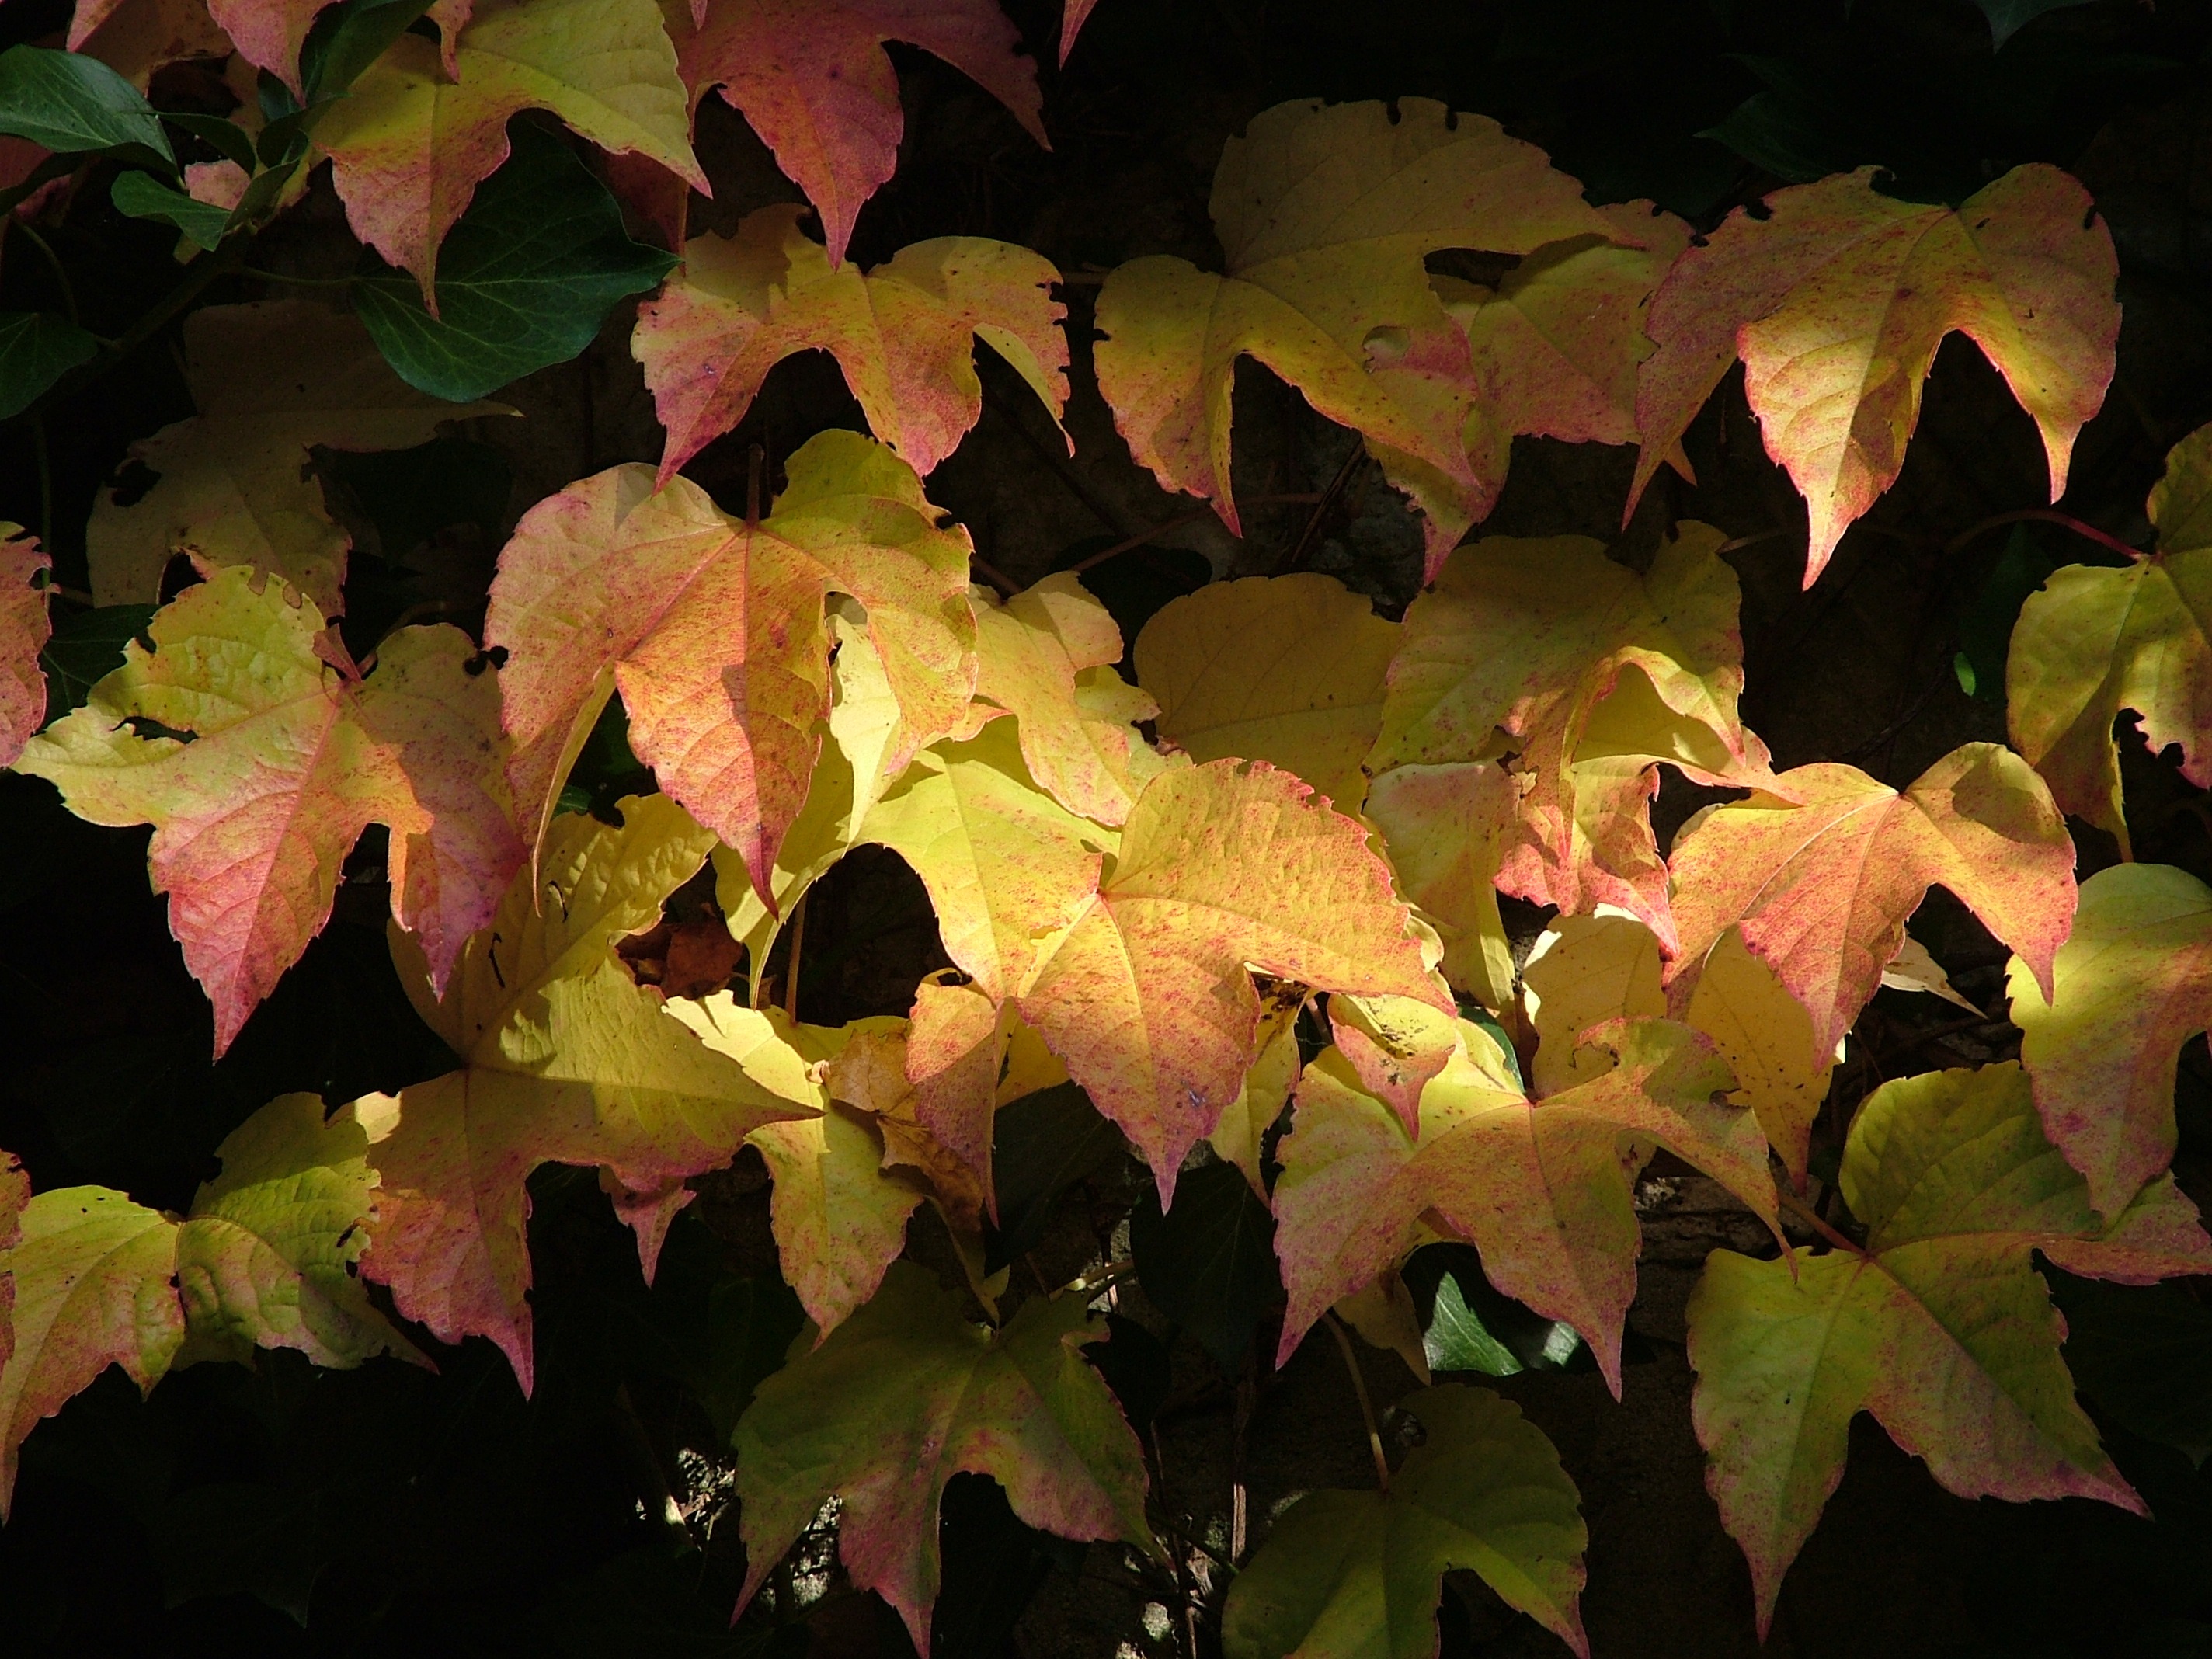
tree, branch, plant, vine, sunlight, leaf, flower, autumn, colorful, season, maple tree, maple leaf, deciduous, fall color, fall foliage, fall leaves, flowering plant, woody plant, land plant